Gainesville, Florida

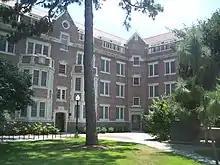
Sledd Hall at the University of Florida

The council–manager government is the form of municipal government used in Gainesville. The day-to-day operations of the city are run by a professional city manager who is appointed by the elected city commission. Gainesville's city hall is at 200 E University Avenue.